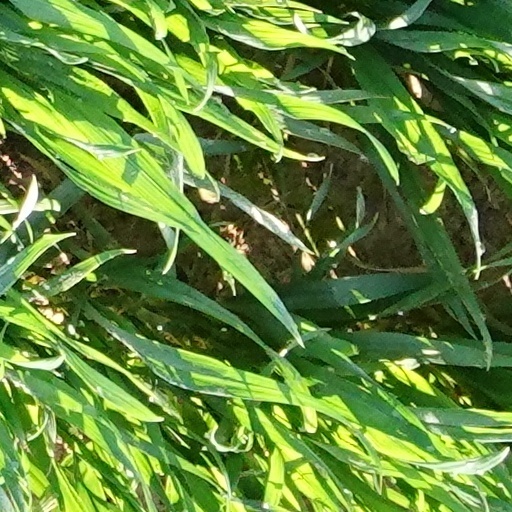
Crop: wheat